Contest (1932 film)

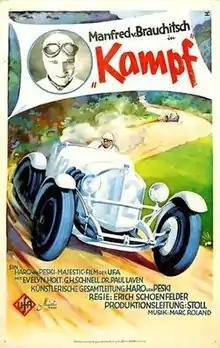

Contest is a 1932 German sports film directed by Erich Schönfelder and starring Manfred von Brauchitsch, Evelyn Holt, and Kurt Vespermann. It is set in the world of motor racing. It was the final film directed by Schönfelder. It was shot at the Babelsberg Studios and on location in Freiburg, at the Nürburgring and the AVUS in Berlin. The film's sets were designed by Artur Günther and Willi A. Herrmann.